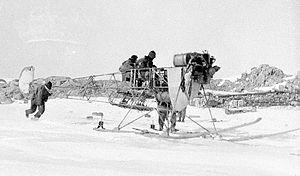
Le « traîneau à traction aérienne », surnommé le « tracteur des neiges » ou l'« avion de Mawson », est un aéroplane modifié emporté lors de l'expédition antarctique australasienne de Douglas Mawson. Il est le premier avion à être utilisé en Antarctique. Le chef de l'expédition, Douglas Mawson, prévoit d'utiliser ce Vickers R.E.P. Type Monoplane comme outil pour la reconnaissance et les opérations de recherche et sauvetage, tout en aidant à la promotion de son expédition.